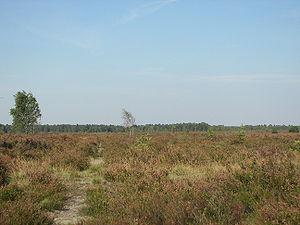
La lande de Lunebourg est une grande région boisée et de landes de l'Allemagne, dans le Nord-Est de la Basse-Saxe, au sein d'un triangle situé entre les villes de Hambourg, Hanovre et Wolfsburg.